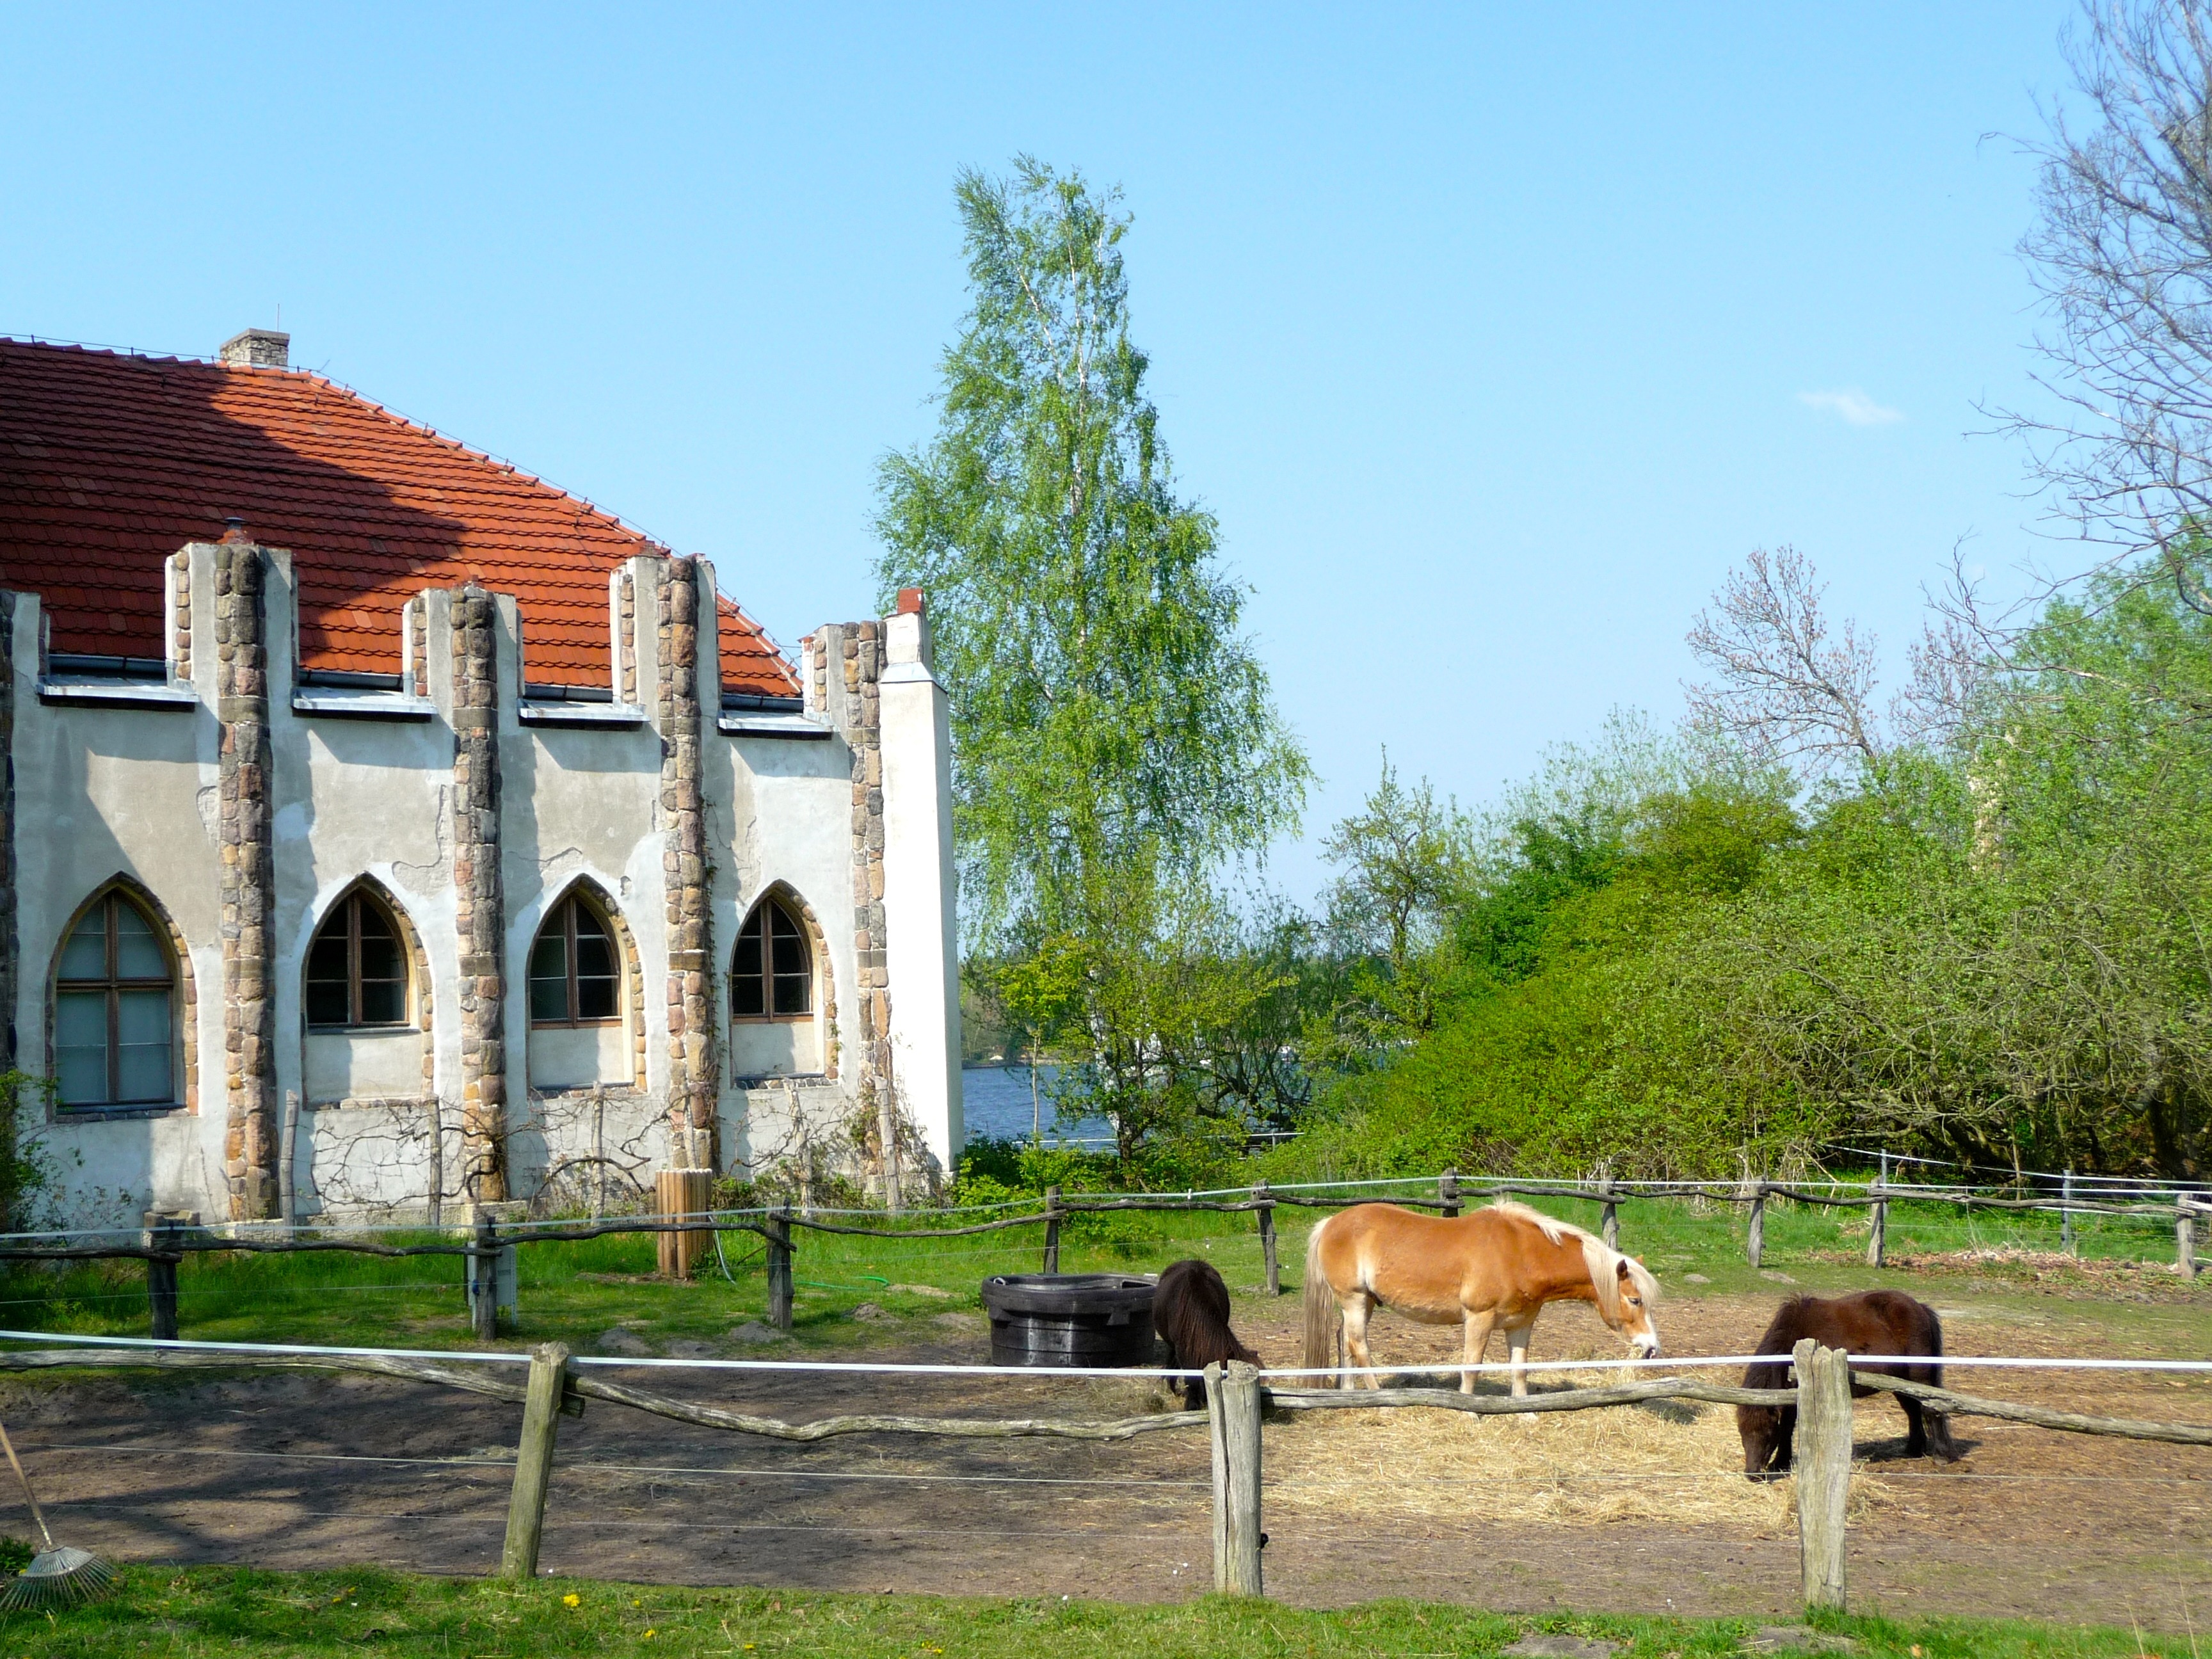
farm, building, paddock, berlin, estate, rural area, havel, peacock island